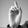
ASL letter: D